South Australian Railways 700 class (diesel)

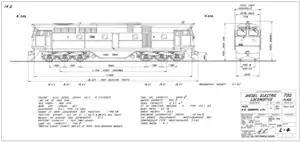
700 class general arrangement

The locomotives, built in 1971 and 1972, operated on all main lines in South Australia and interstate to Broken Hill and Melbourne.